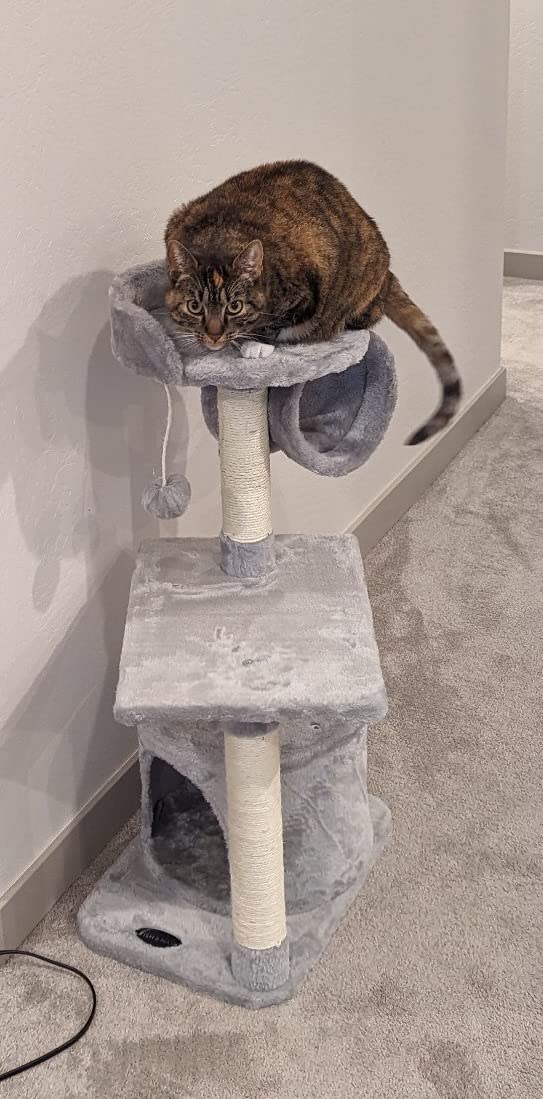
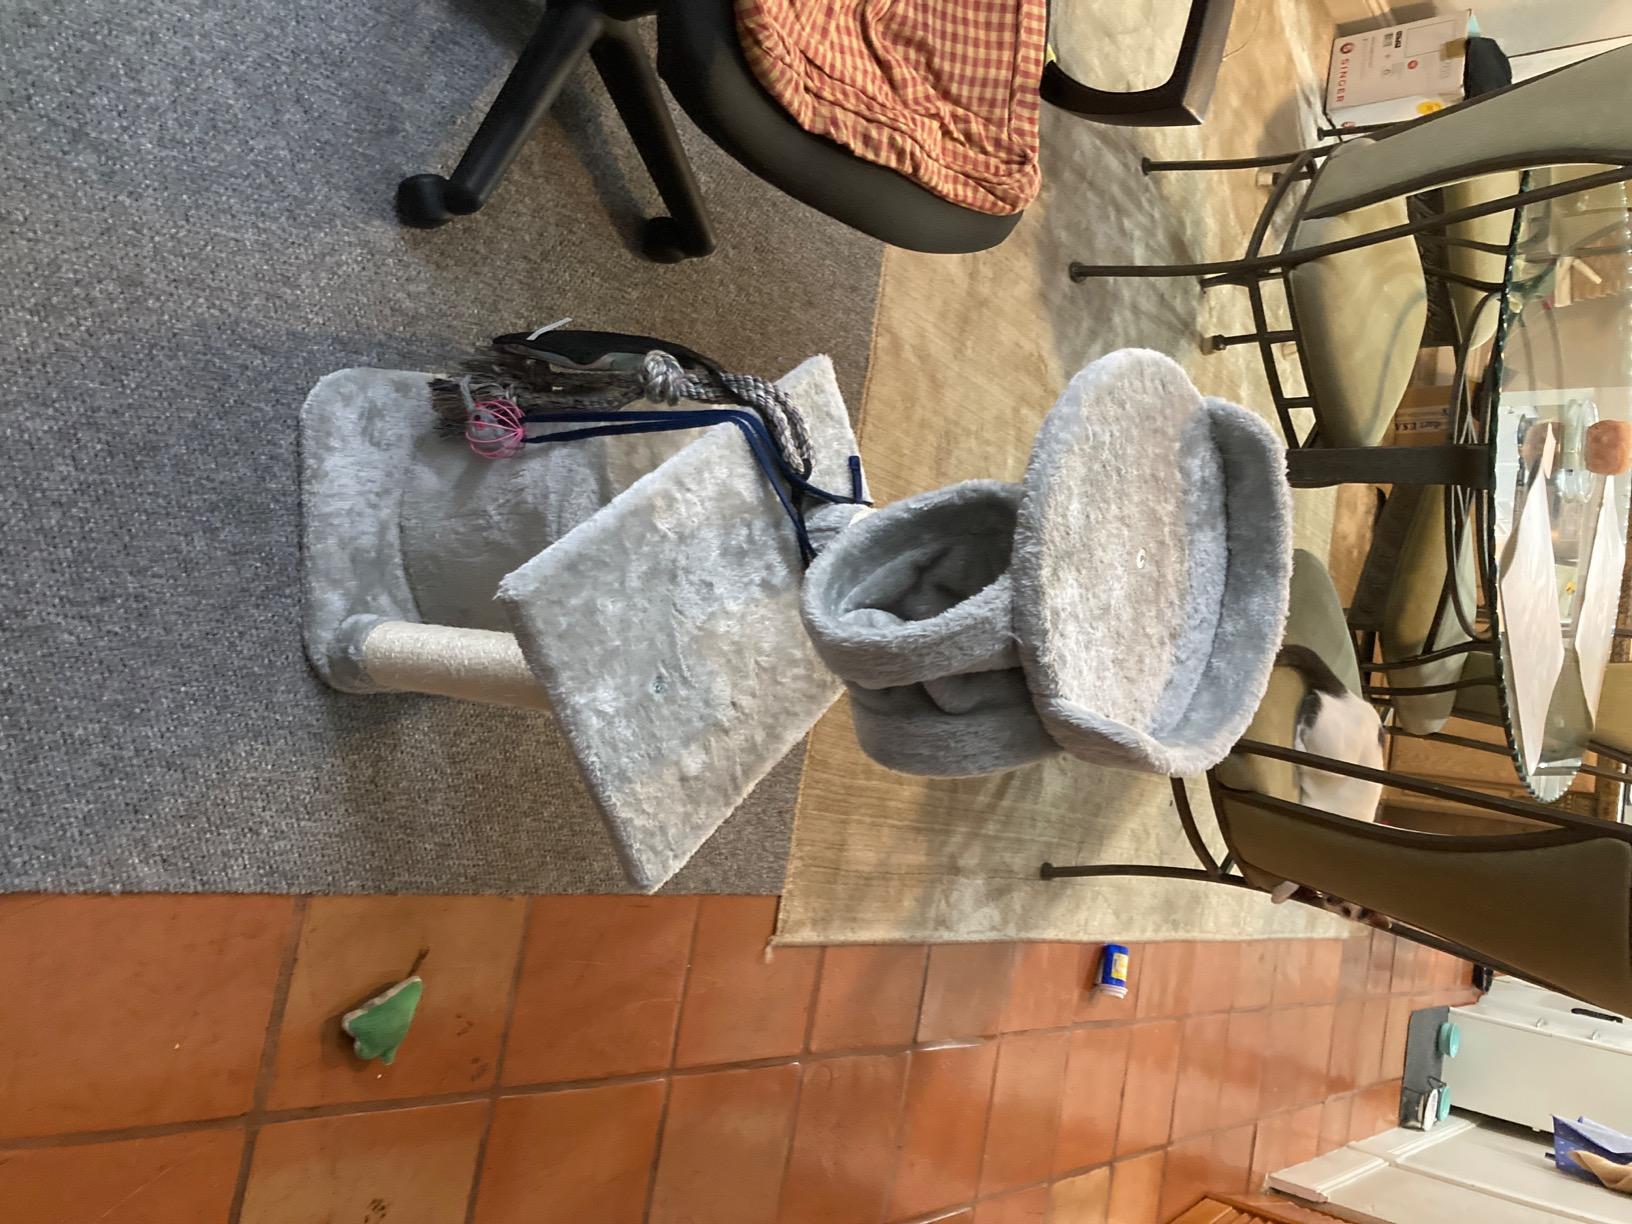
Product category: items_cat tree
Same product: yes